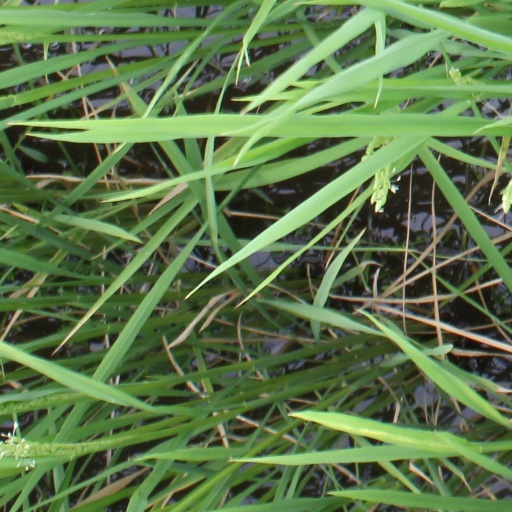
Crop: rice